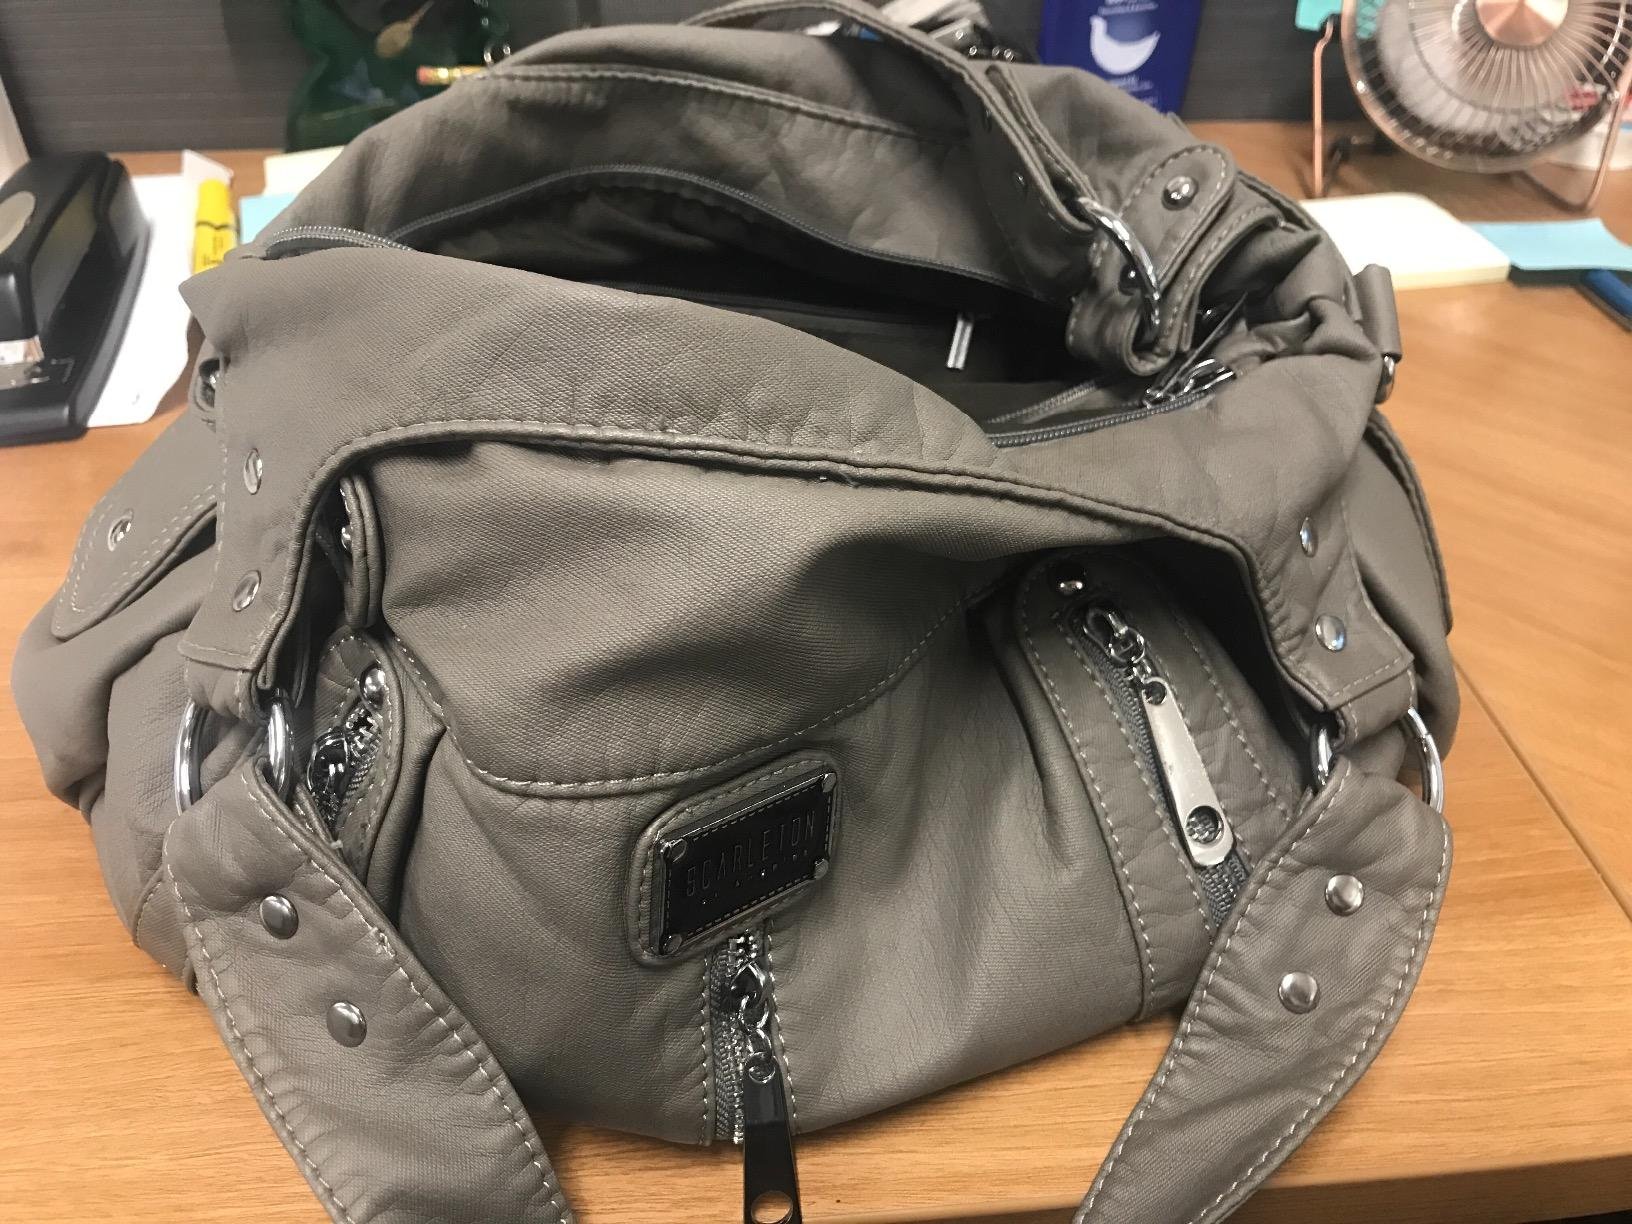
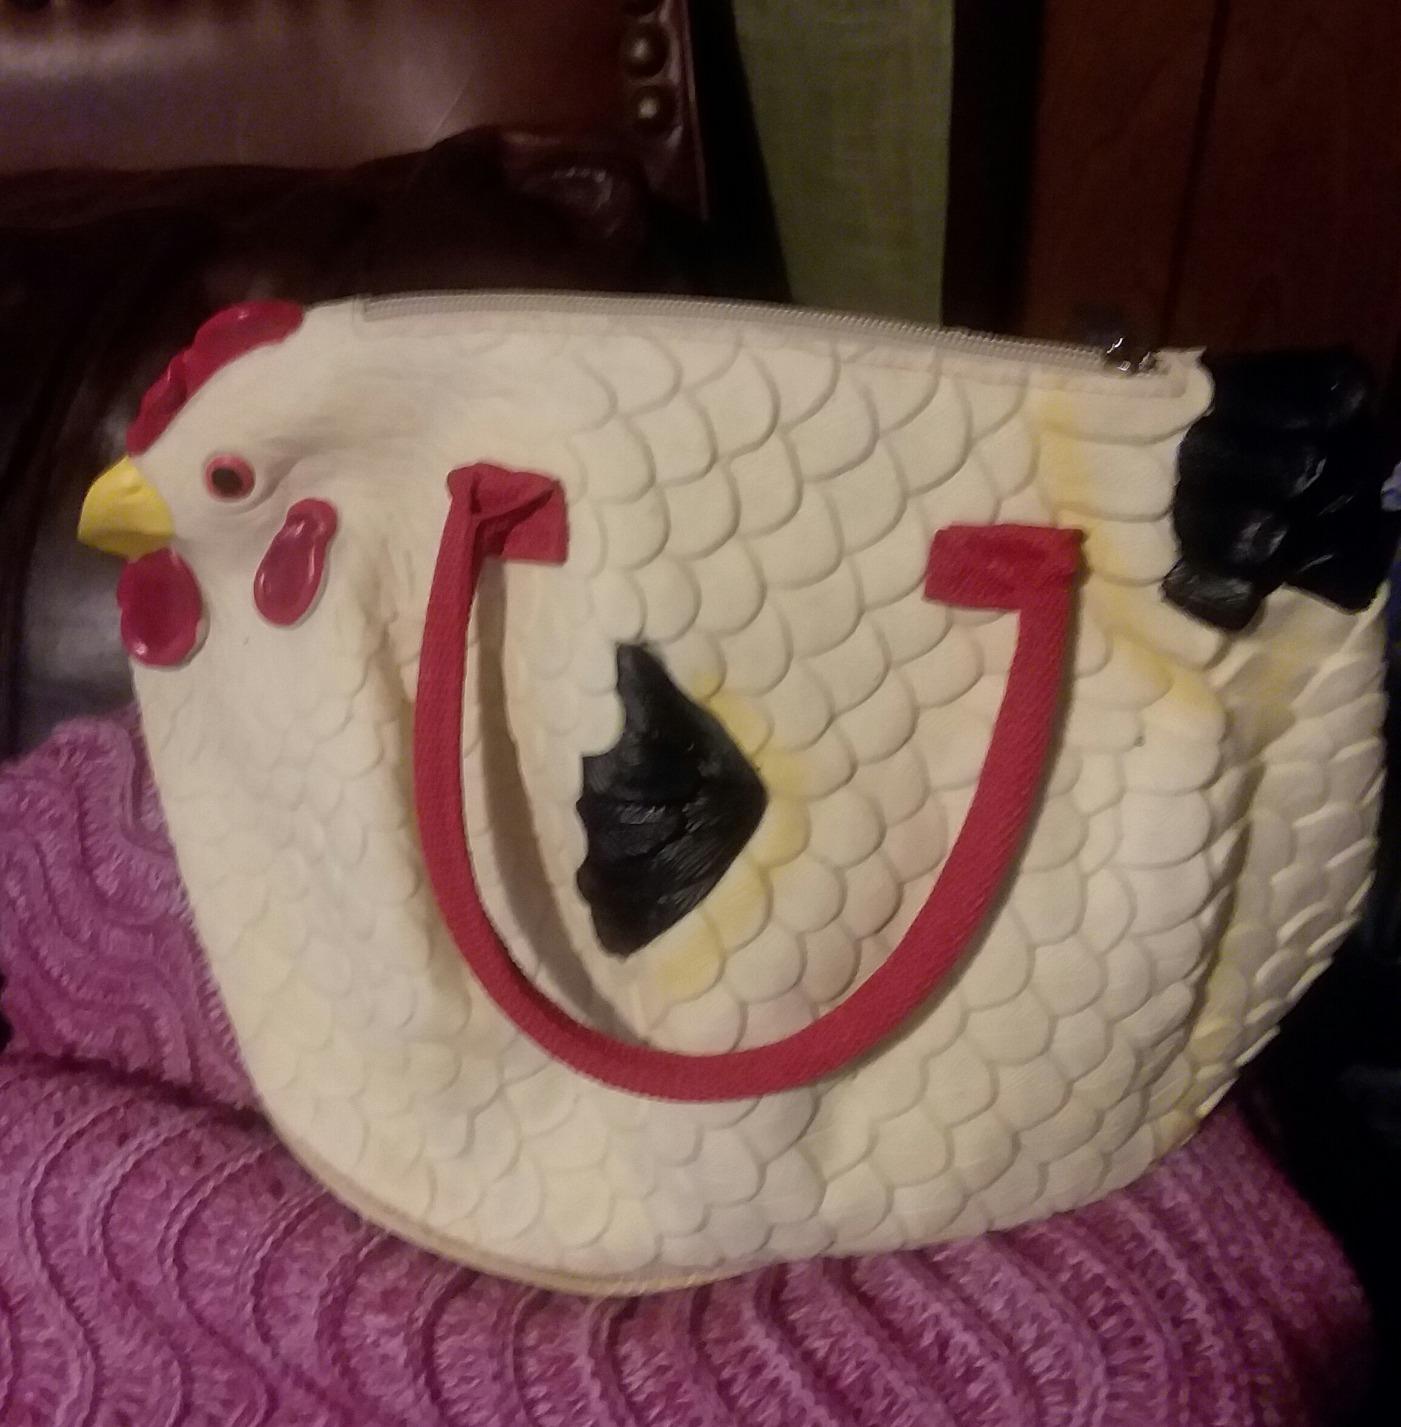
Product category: accessories_handbag
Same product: no